1897 Wimbledon Championships

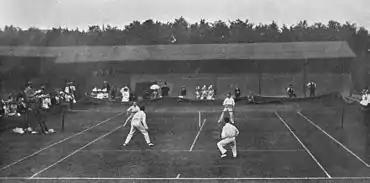
Gentlemen's doubles final at the 1897 Wimbledon Championships. Players shown are, at the near side, Reginald Doherty (left) and Laurence Doherty (right) and at the far side Herbert Baddeley (left) and Wilfred Baddeley (right).

The 1897 Wimbledon Championships was a tennis tournament that took place on the outdoor grass courts at the All England Lawn Tennis Club in Wimbledon, London, United Kingdom. The tournament ran from 21 June until 1 July. It was the 21st staging of the Wimbledon Championships, and the first Grand Slam tennis event of 1897. No matches were played on the first Tuesday to mark Queen Victoria's diamond jubilee. Reginald Doherty defeated Harold Mahony in the Challenge Round, and successfully defended his title for the next three years.